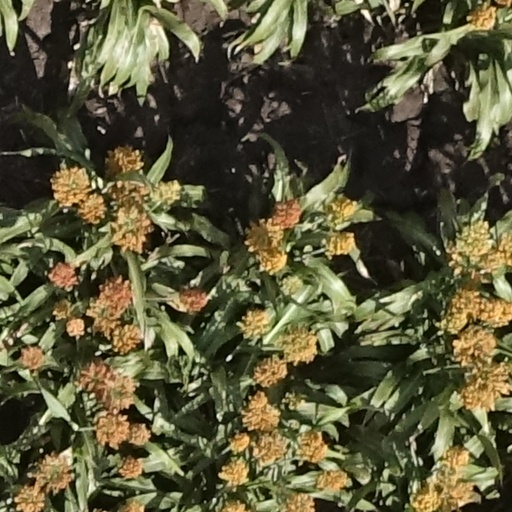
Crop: sorghum